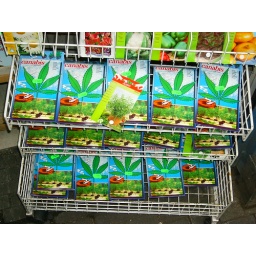
flower market in Amsterdam